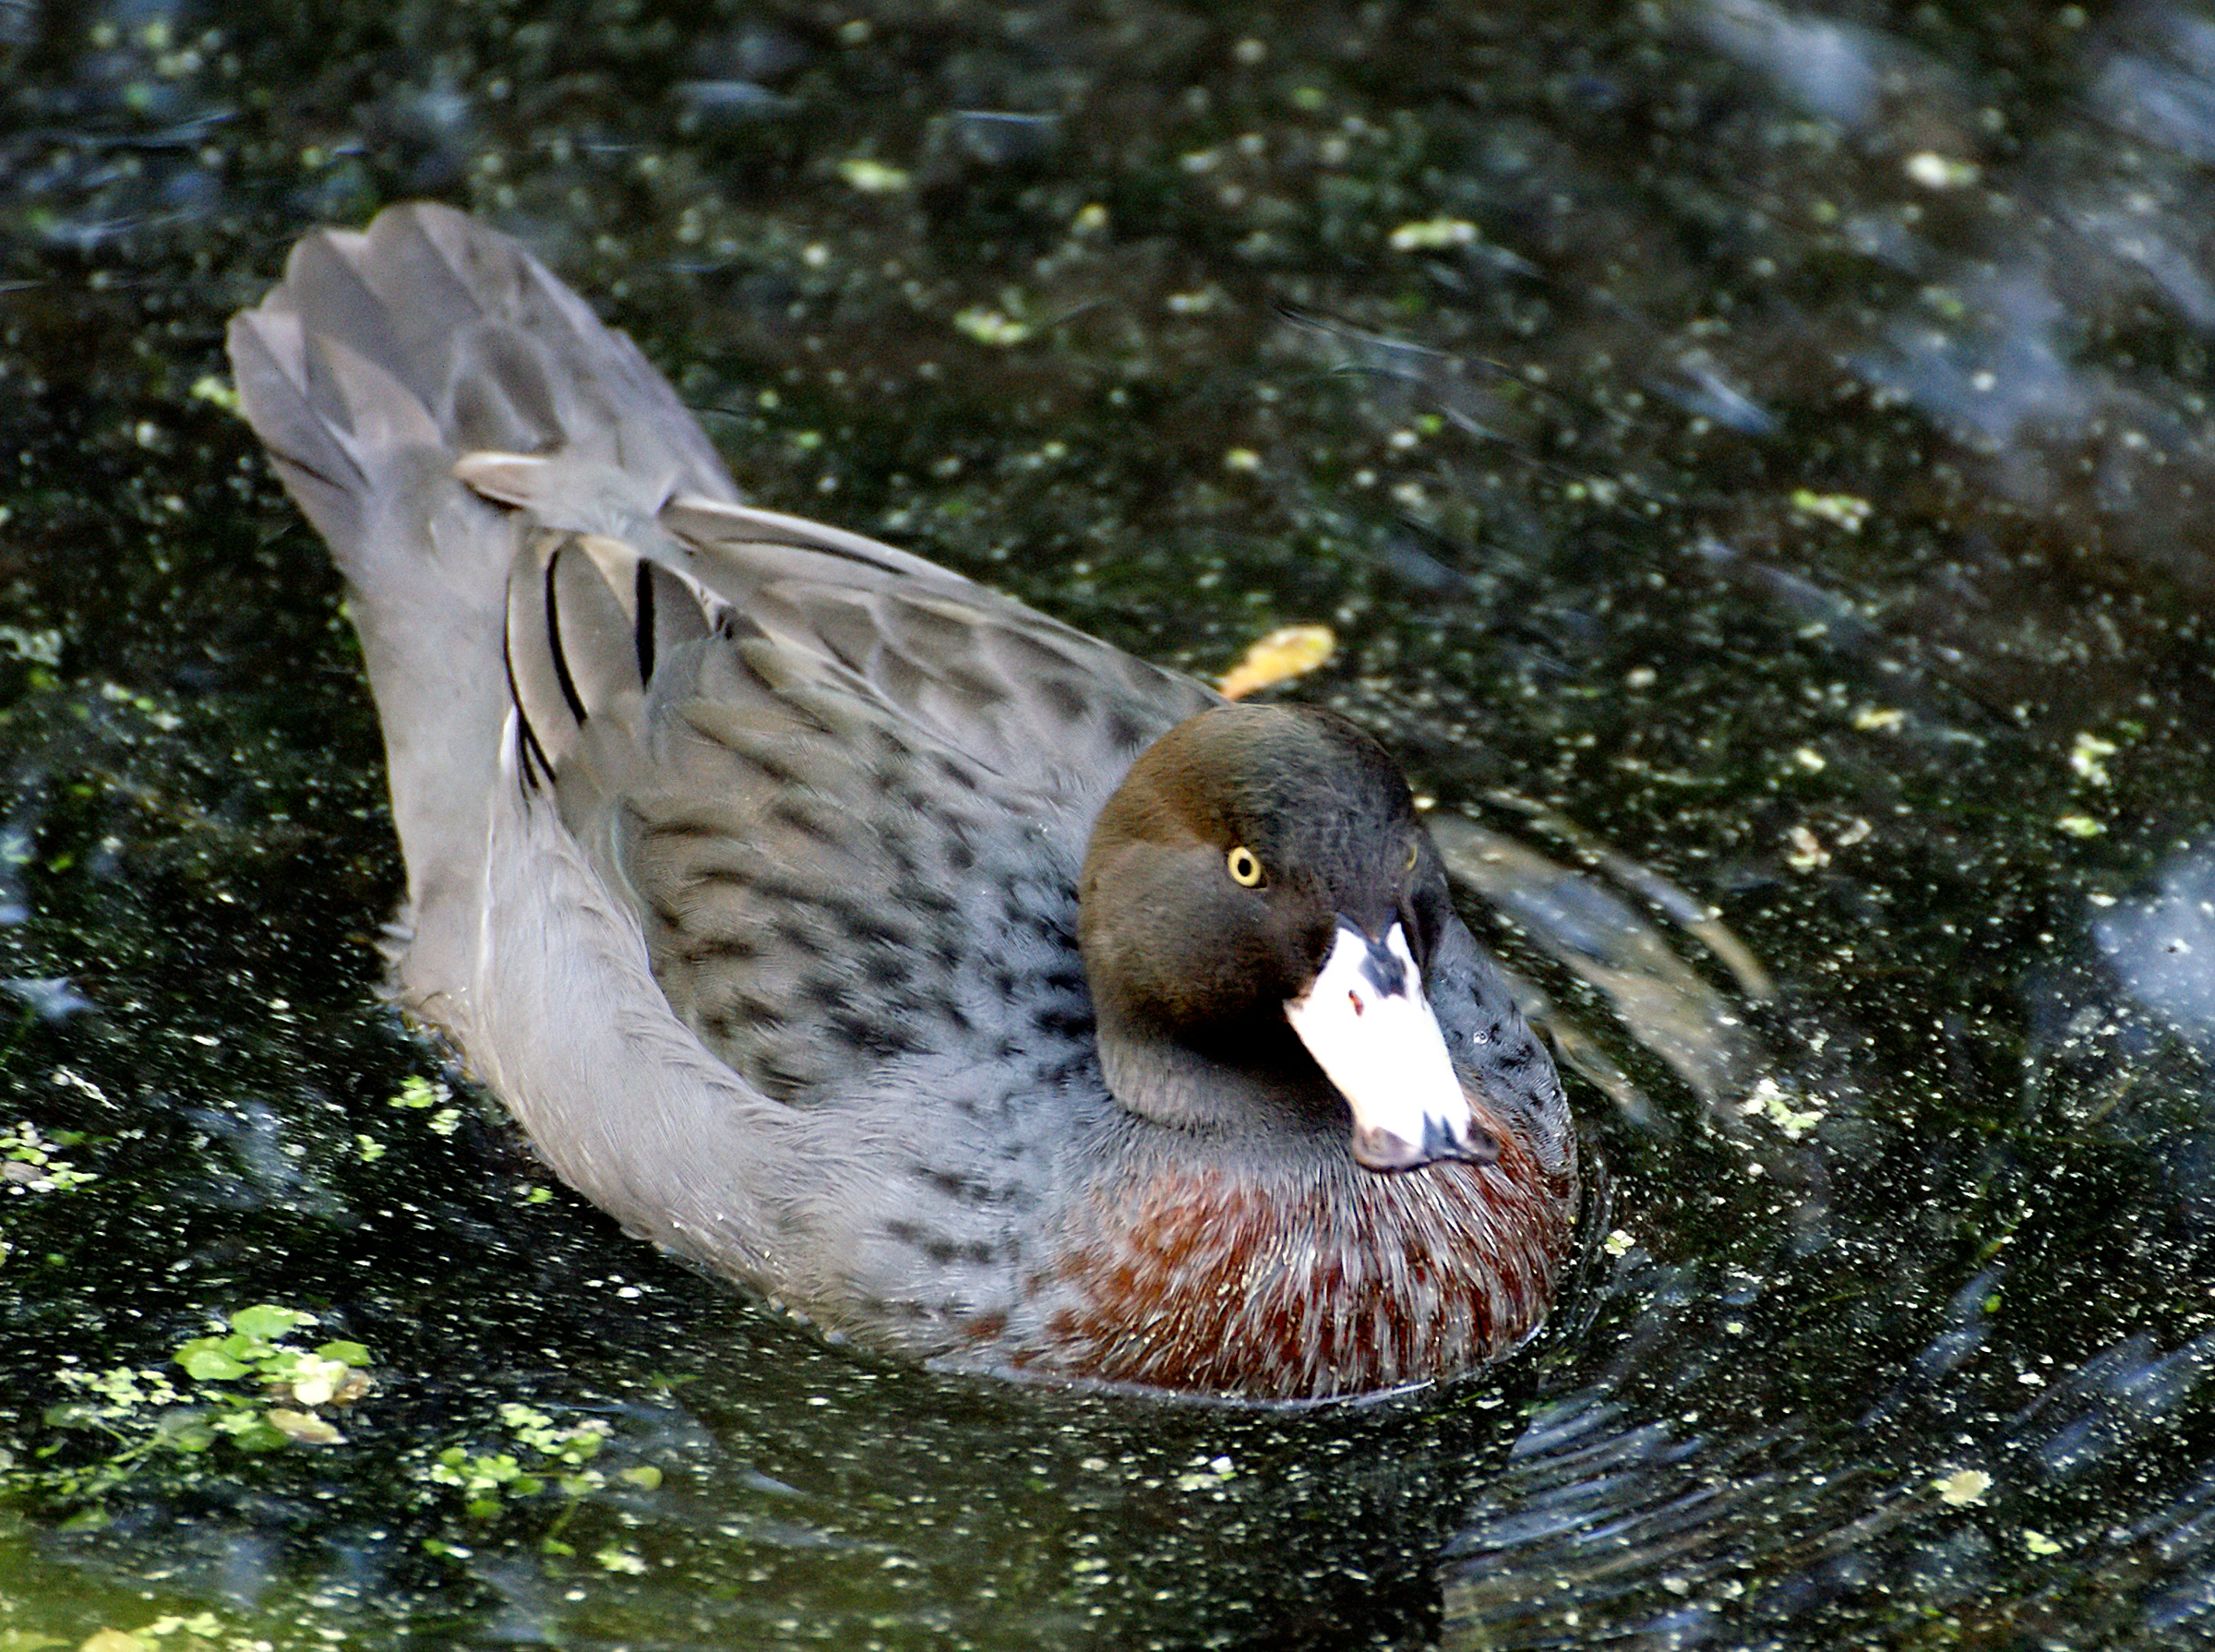
nature, bird, wing, wildlife, zoo, beak, fauna, birds, duck, newzealand, vertebrate, waterfowl, newzealandbirds, oranapark, sonydslra300, webbedfeet, water bird, mallard, blueduckwhio, ducks geese and swans